Battle of Verrières Ridge

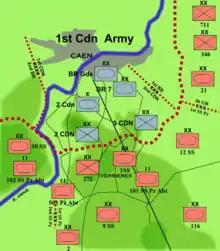

With the capture of Caen on 19 July, an Anglo-Canadian breakout had become strategically feasible. In the American sector, Lieutenant General Omar Bradley—commander of the U.S. 1st Army—had been planning his own breakout (codenamed Operation Cobra) and Simonds too began preparing a new offensive, codenamed Operation Spring. Spring was originally conceived by Field Marshal Bernard Montgomery as a "holding attack", designed to tie down German forces while Cobra was under way. On 22 July, with Operation Atlantic having failed to achieve its aims, Simonds changed the objective of Operation Spring to a breakout offensive. With Verrières Ridge taken, Simonds could launch armour and artillery attacks from its southern flank to push the Germans further back. This would clear the Caen-Falaise road and his two British armoured divisions could then advance south to Falaise.